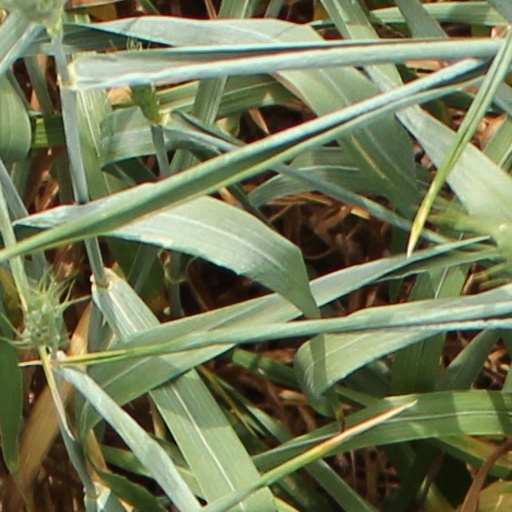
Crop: wheat